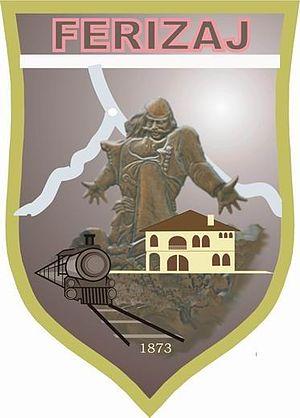
Uroševac est une ville et une commune du Kosovo. Elles font partie du district de Ferizaj/Uroševac. En 1991, la commune/municipalité comptait 65 033 habitants, dont une majorité d'Albanais. En 2009, la population de la commune/municipalité était estimée par l'OSCE à 170 000 habitants. Selon le recensement kosovar de 2011, la commune compte 108 690 habitants.